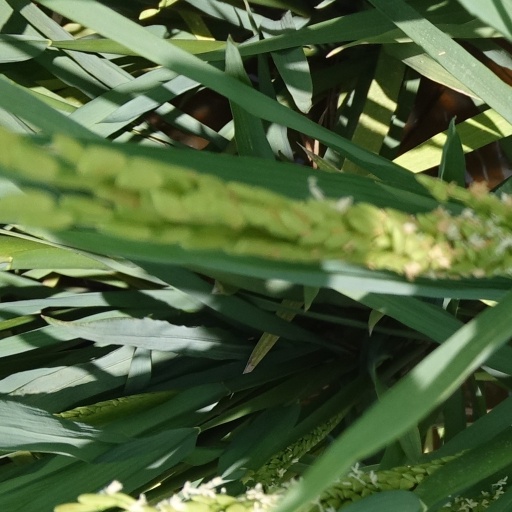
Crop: rice